Consolidated Edison Building

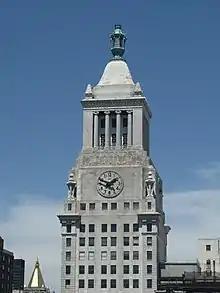
Tower

Rising above the base was a tower that was set back from the street, as required by the 1916 Zoning Resolution. The ornamentation at the tower's peak included urns and obelisks, which were normally associated with funereal aspects, and was modeled after the Mausoleum at Halicarnassus. These decorations memorialize Con Ed workers killed in World War I. The tower section was topped by a "Tower of Light" designed to look like a miniature temple. Just below the pinnacle is a recessed loggia of columns, which are illuminated in various colors at night. Under the columns, the tower includes four 16-foot wide clock faces, one on each side of the building. The tower also contains a set of bells, which strike every quarter-hour and are synchronized with a clock in Washington, D.C. Measuring high, the bells were the second-highest in the world at the time of their installation, behind those of the Metropolitan Life Insurance Company Tower.